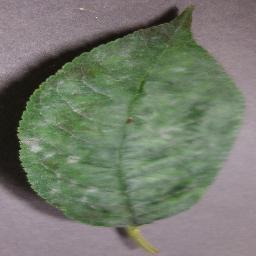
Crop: cherry
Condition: (including_sour)_powdery_mildew